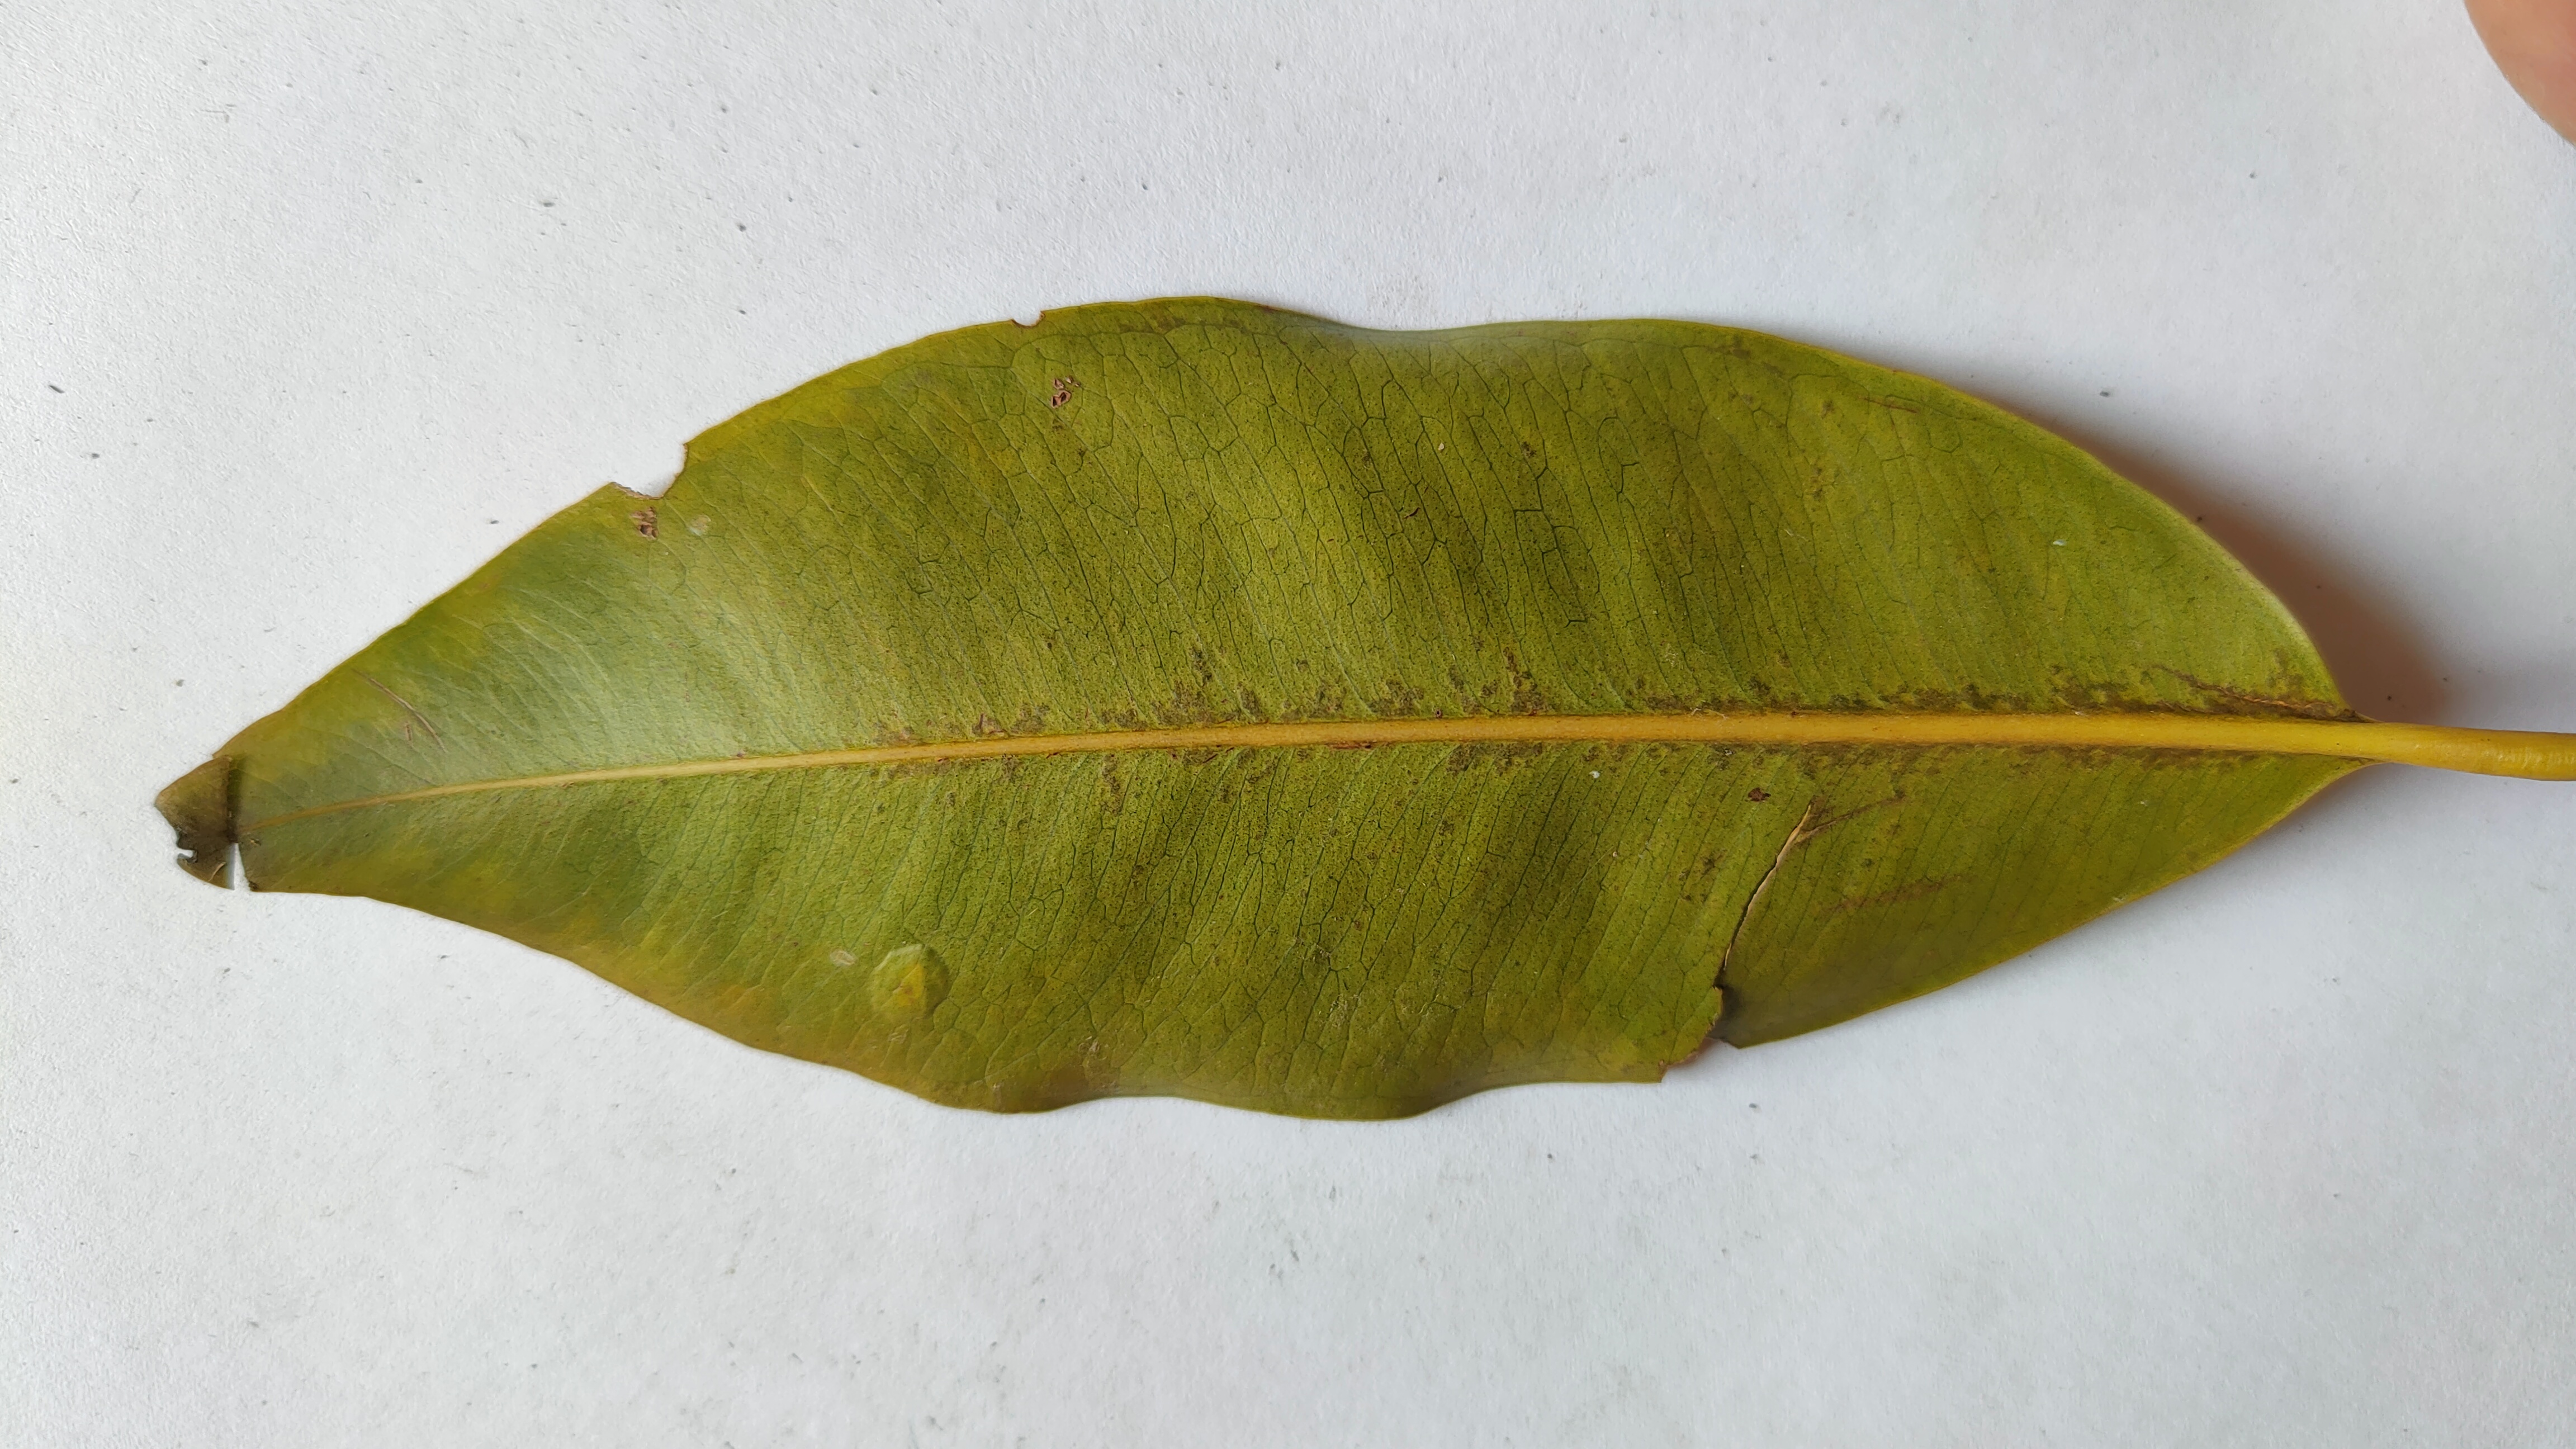
Leaf variety: Black plum